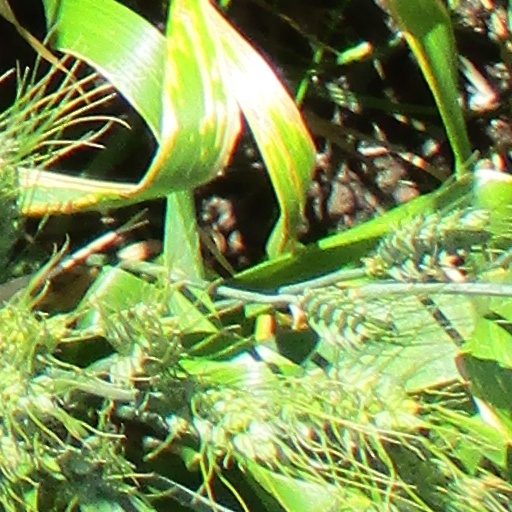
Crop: wheat